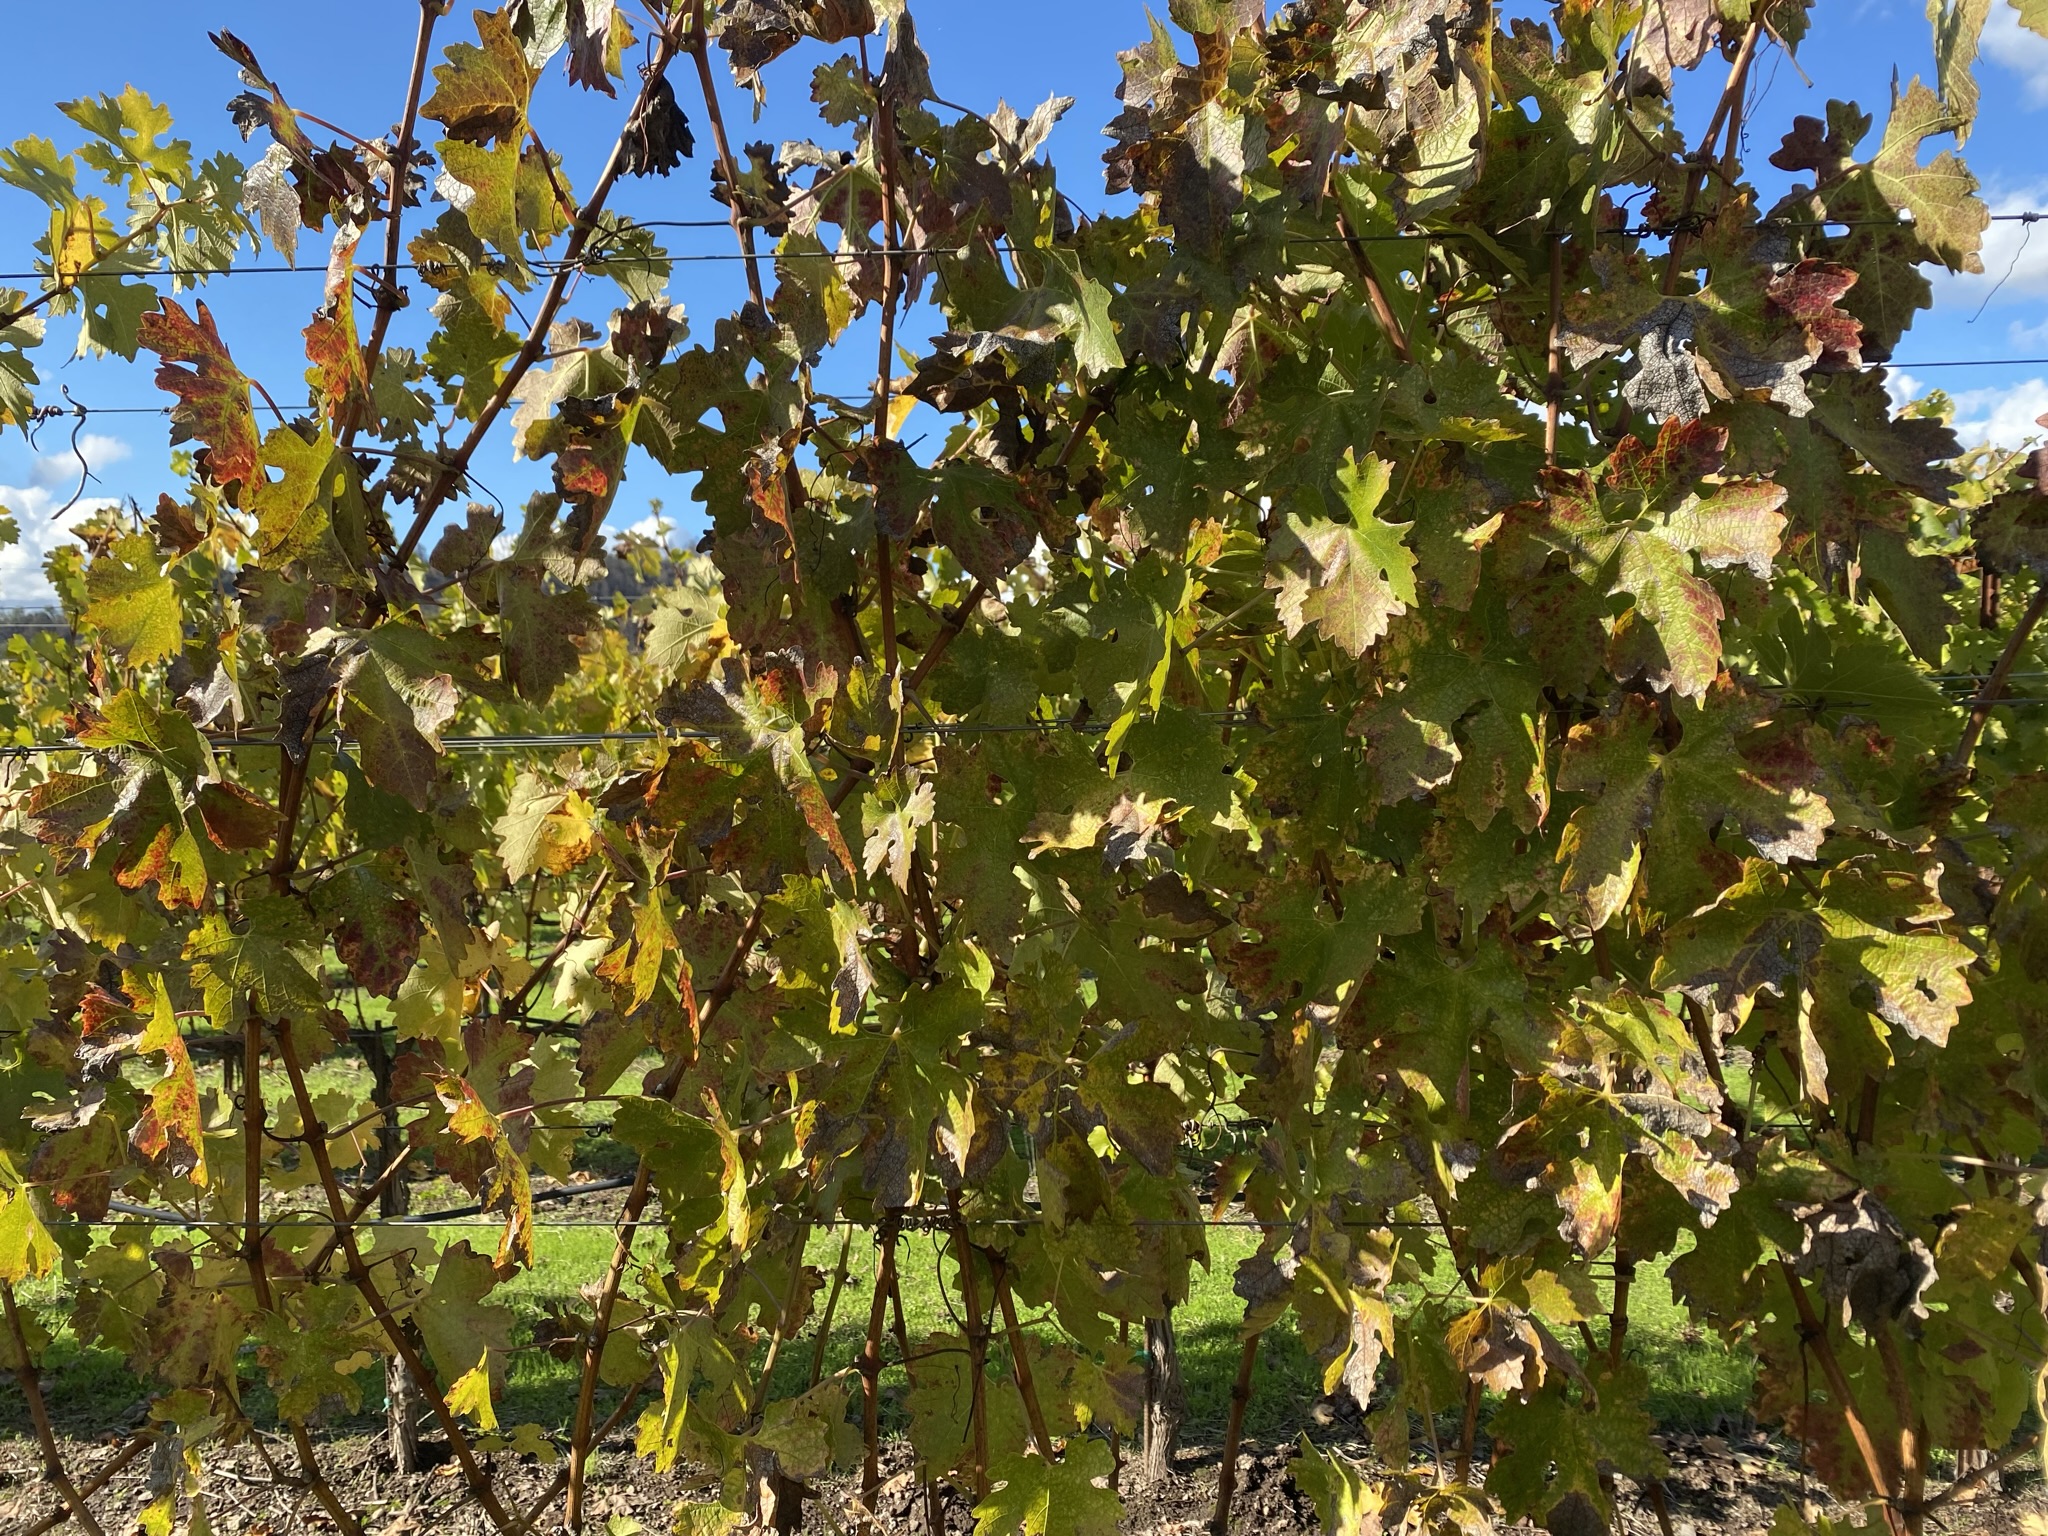
Label: Red Blotch